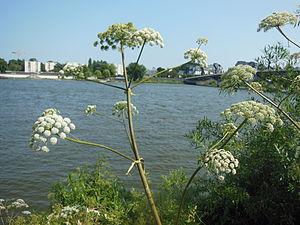
Angelica heterocarpa, ou Angélique des estuaires, en bordure de Loire à Nantes (France)